William Gonnerman House

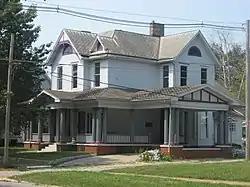
William Gonnerman House, September 2011

William Gonnerman House is a historic home located at Mount Vernon, Posey County, Indiana. It was built between about 1887 and 1895, and is a massive two-story, irregular plan, Free Classic style frame dwelling. It sits on a brick and concrete block foundation and has a hipped and gable roof. It features a wraparound porch with 18 fluted columns and a porte cochere. A sun porch wing was added in the 1930s. Also on the property are the contributing carriage house and smokehouse.